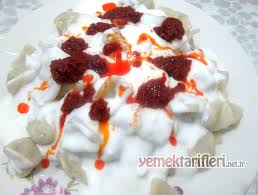
Yemek: manti